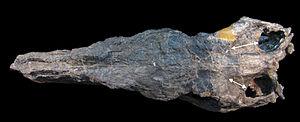
Les Dinosauria, plus communément appelés dinosaures, forment un super-ordre ainsi qu'un clade extrêmement diversifié de sauropsides de la sous-classe des diapsides. Ce sont des archosaures ovipares, ayant en commun une posture érigée et partageant un certain nombre de synapomorphies telles que la présence d'une crête deltopectorale allongée au niveau de l'humérus et un acetabulum perforant le bassin. Présents dès le milieu du Ladinien, il y a environ 240 Ma, la branche non avienne des dinosaures disparait entièrement lors de l'extinction Crétacé-Paléogène il y a 66 Ma. Les oiseaux, la branche avienne des dinosaures, a émergé de petits dinosaures théropodes du Jurassique supérieur. Ainsi la survie des oiseaux à cette extinction, leur diversification considérable durant le Cénozoïque, en fait le seul groupe vivant actuel de dinosaures.